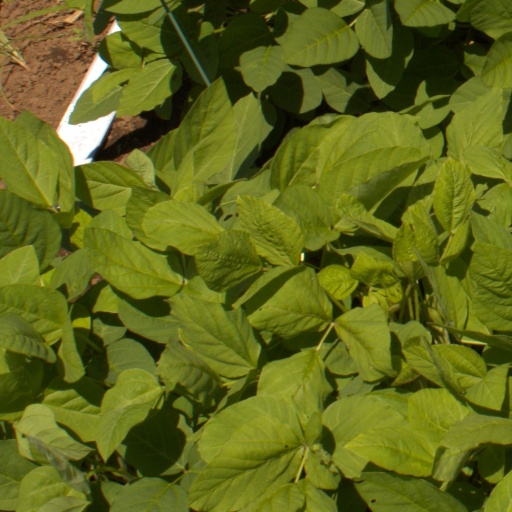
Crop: soybean